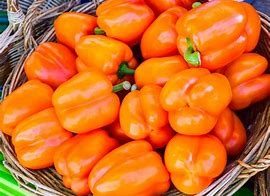
Label: capsicum